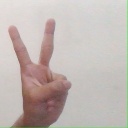
अक्षर: क